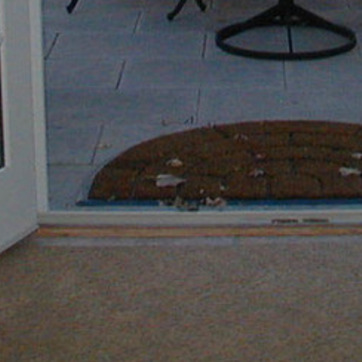
Material: carpet